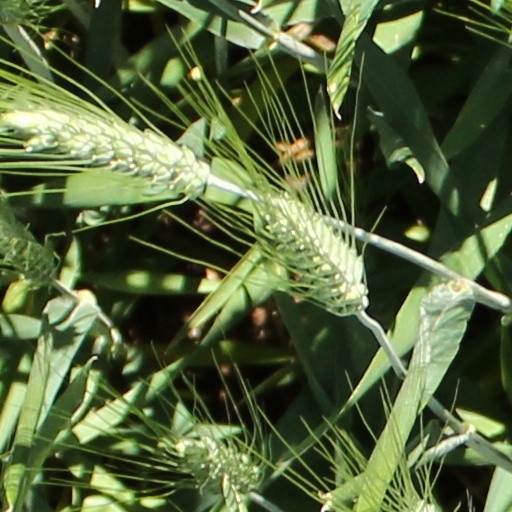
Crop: wheat